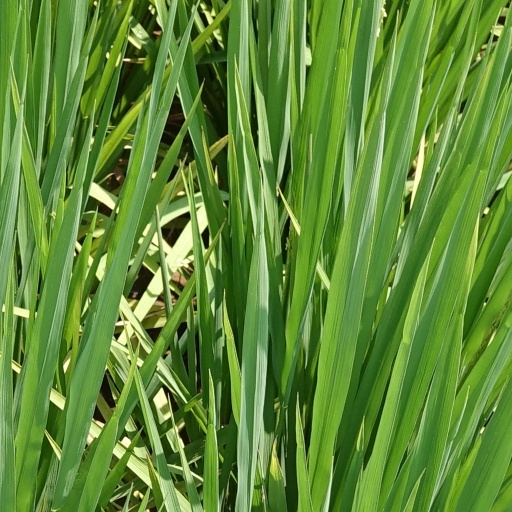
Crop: rice